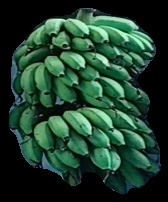
Variety: rasbale
Grade: grade2